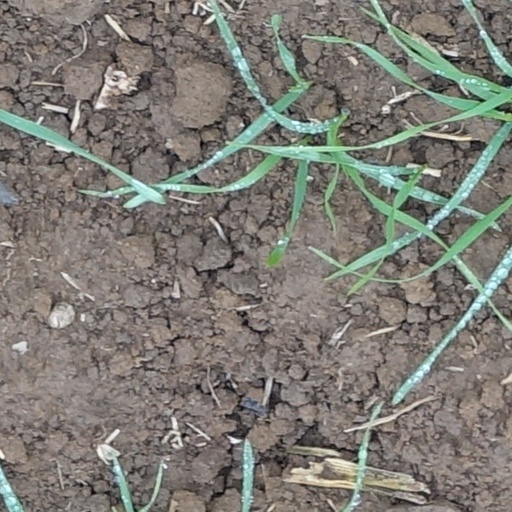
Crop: wheat